French language in Vietnam

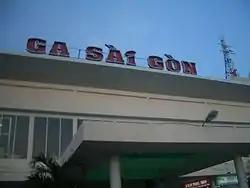
The Saigon Railway Station sign features a loanword from French ("ga" from "gare" meaning railway station).

The Vietnamese language contains a significant number of French loanwords and placenames. The majority of words having French origin are those relating to objects, food and technology introduced to the Vietnamese during the colonial era. Additionally, the Vietnamese alphabet came to be written in a Latin-based script instead of Chữ Hán traditionally used by the former royal court. It became heavily promoted by the French colonial government, which got rid of Chinese influence on the Vietnamese education system by imposing a French-based system.